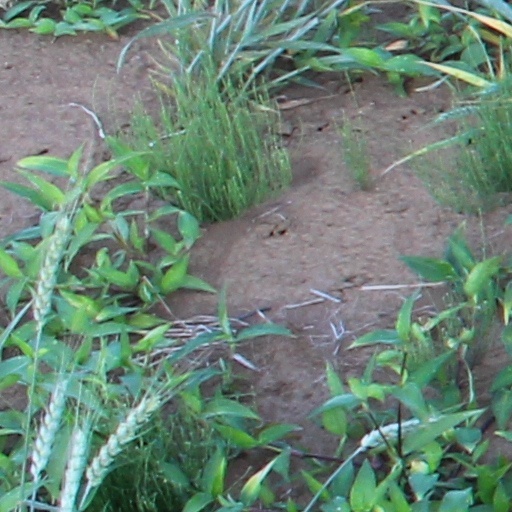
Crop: wheat